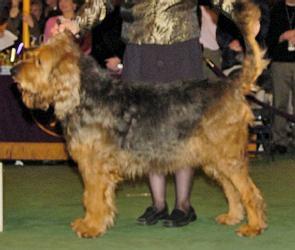
otterhound